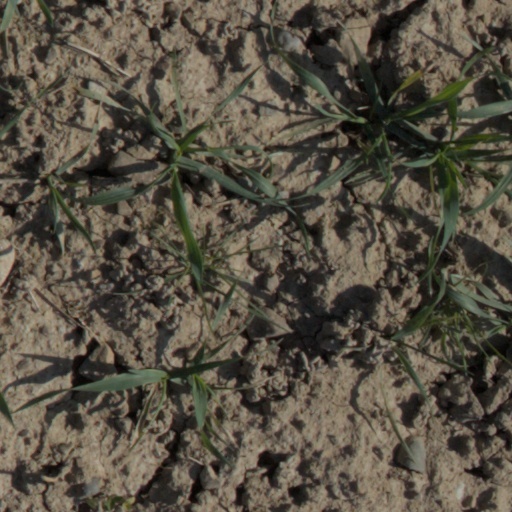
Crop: wheat